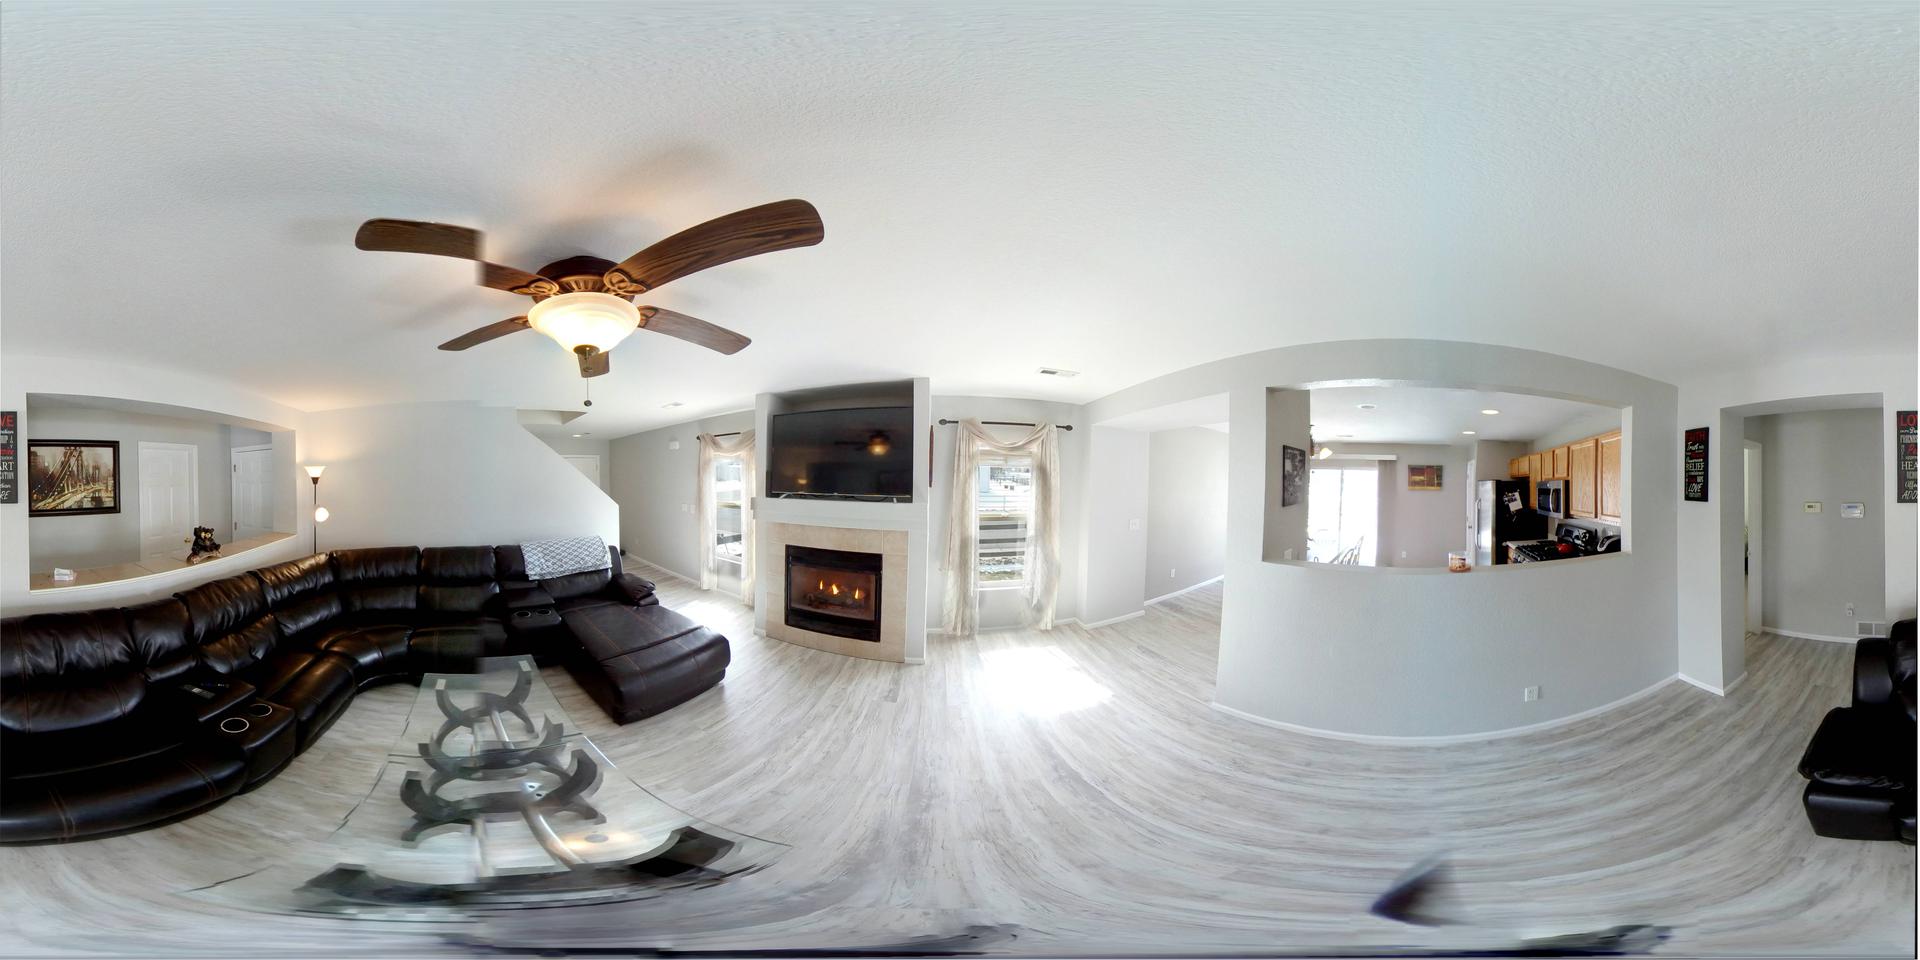
Referred object: the TV above the fireplace

Referred object: the wooden ceiling fan with light fixture